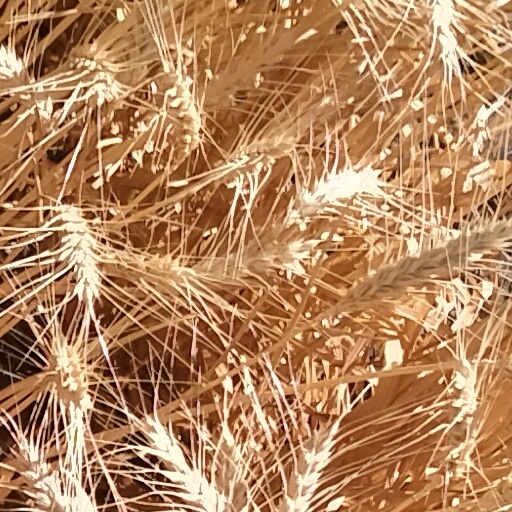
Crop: wheat